Alexander Langsdorf Jr.

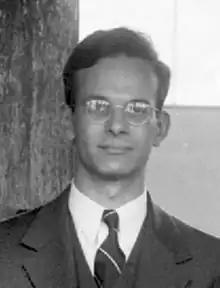
Langsdorf in 1938

Alexander Suss Langsdorf Jr. (May 30, 1912 – May 24, 1996) was an American physicist on the team that developed the atomic bomb and several devices related to nuclear physics. He was a vocal opponent of the use and proliferation of nuclear weapons.